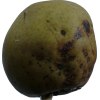
Label: pear